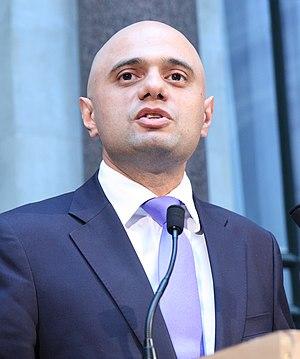
Cette liste présente les 650 membres de la 56ᵉ législature de la Chambre des communes du Royaume-Uni au moment de leur élection le 7 mai 2015 lors des élections générales britanniques de 2015. Elle présente les élus par circonscriptions.
Cette liste présente les 650 membres de la 55ᵉ législature de la Chambre des communes du Royaume-Uni au moment de leur élection le 6 mai 2010 lors des élections générales britanniques de 2010. Elle présente les élus par circonscriptions.
Le secrétaire d'État aux Affaires, à l'Innovation et aux Compétences est le membre du gouvernement britannique placé à la tête du département des Affaires, de l'Innovation et des Compétences.